Käthe Heinemann

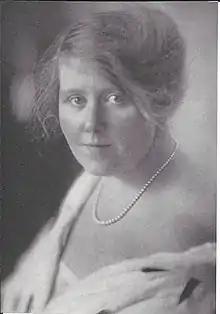
Käthe Heinemann c. 1929

Heinemann was born to the composer Wilhelm Heinemann (1862-1952) in Spandau. She grew up in Berlin-Spandau in the "Heinemann House" named after her father at Behnitz 5 next to the . Her father was the founder of the Spandau Conservatory. Wilhelm Heinemann recognized his daughter's talent at an early age and encouraged her musical education by teaching her intensively himself. Especially her technical skills were noticeable. At the age of ten she performed her first public concert; music critics gave her the nickname "Spandauer Wunderkind". The composer and pianist Eugen d'Albert personally took over her further education, along with a few other teachers.